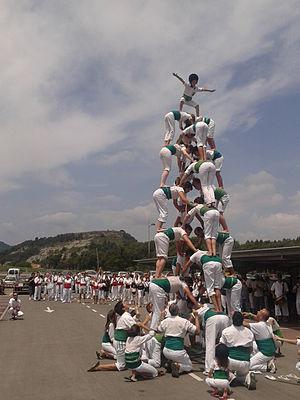
Une pyramide humaine est une cascade consistant à constituer, avec l'aide de plusieurs personnes s'empilant ou se grimpant les unes sur les autres, une formation verticale spectaculaire typique des arts du cirque.
Les falcons sont une manifestation gymnastique-sportive catalane traditionnelle en Catalogne et particulièrement aux comarques du Penedès. Il s'agit d'une sorte d'animation qu'on peut voir aux fêtes populaires, et notamment aux fêtes patronales de villes ou de quartiers.